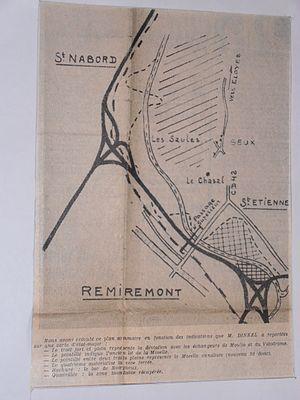
Département des Vosges, «
Le projet de réalisation d’un lac baptisé « lac de Noirgueux », puis Lac du Val Moselle et enfin Lac nautique de Remiremont, dans les Vosges, a été imaginé sur la Moselle au nord-est de la France.